Siege of Saint-Omer

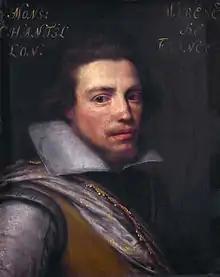
Portrait of Gaspard de Coligny (1584-1646), count of Châtillon sur Loing, by Jan Antonisz. van Ravesteyn

Having left a garrison under Sieur de Genlin in Bacq, Châtillon proceeded to capture 3 small forts defending the Canal de Neufossé to continue the circumvallation of Saint-Omer. The strongest of them, in command of Viscount Furnes, Great bailiff of Cassel, capitulated without opposing resistance. The other two, defended by the villeins of the Castellany, were taken by Châtillon, being that most of their defenders were slaughtered. French cavalry troops under Colonel Silar were then able to cross the Neufossé and enter Flanders, where they plundered Cassel and several other villages before returning with Châtillon. A great booty was obtained. Lieutenant General François de L'Hospital, Seigneur Du Hallier, meanwhile, had occupied the Abbey of Ouate. Fontaine, whose position in Watten had become insecure due to the loss of the forts around Saint-Omer, decided to retreat to Bergues-St. Vinocx after set fire to the village to avoid its use by the French. He later marched to Brussels to be appointed General of the artillery.